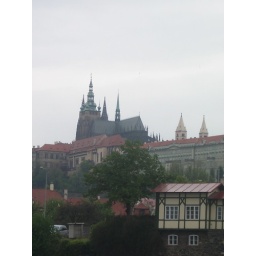
The castle by boat